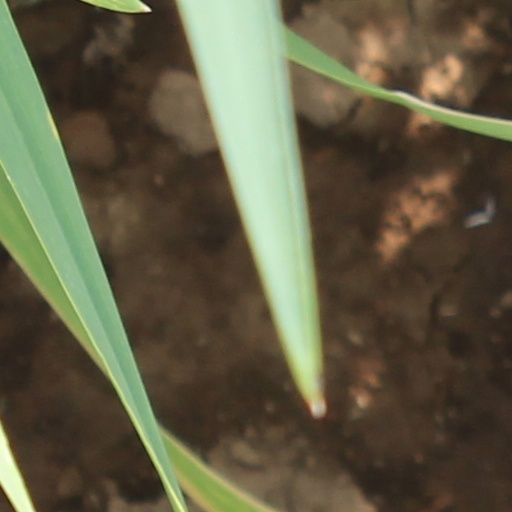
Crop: wheat